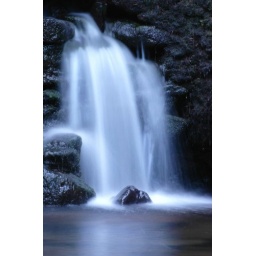
Litlle Waterfall#2. (the blue color was achived by playing with the white balance in the camera)